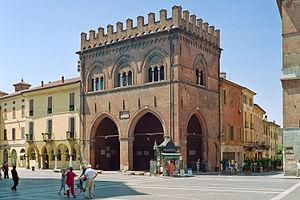
La loggia dei Militi est un édifice historique situé sur la piazza del Comune, en face le Dôme, de la ville de Crémone en Lombardie.